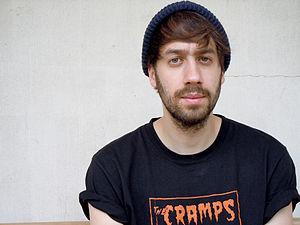
Gold Panda est un compositeur et producteur de musique électronique anglais né en 1980 à Peckham.